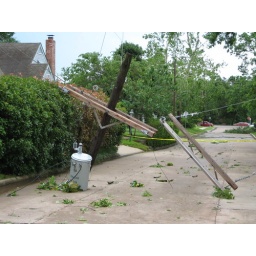
The tree caused this electrical pole to snap in half